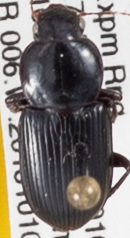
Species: Discoderus robustus
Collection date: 2018-10-10
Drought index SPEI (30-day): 1.382
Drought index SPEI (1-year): -0.656
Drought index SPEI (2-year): -1.45